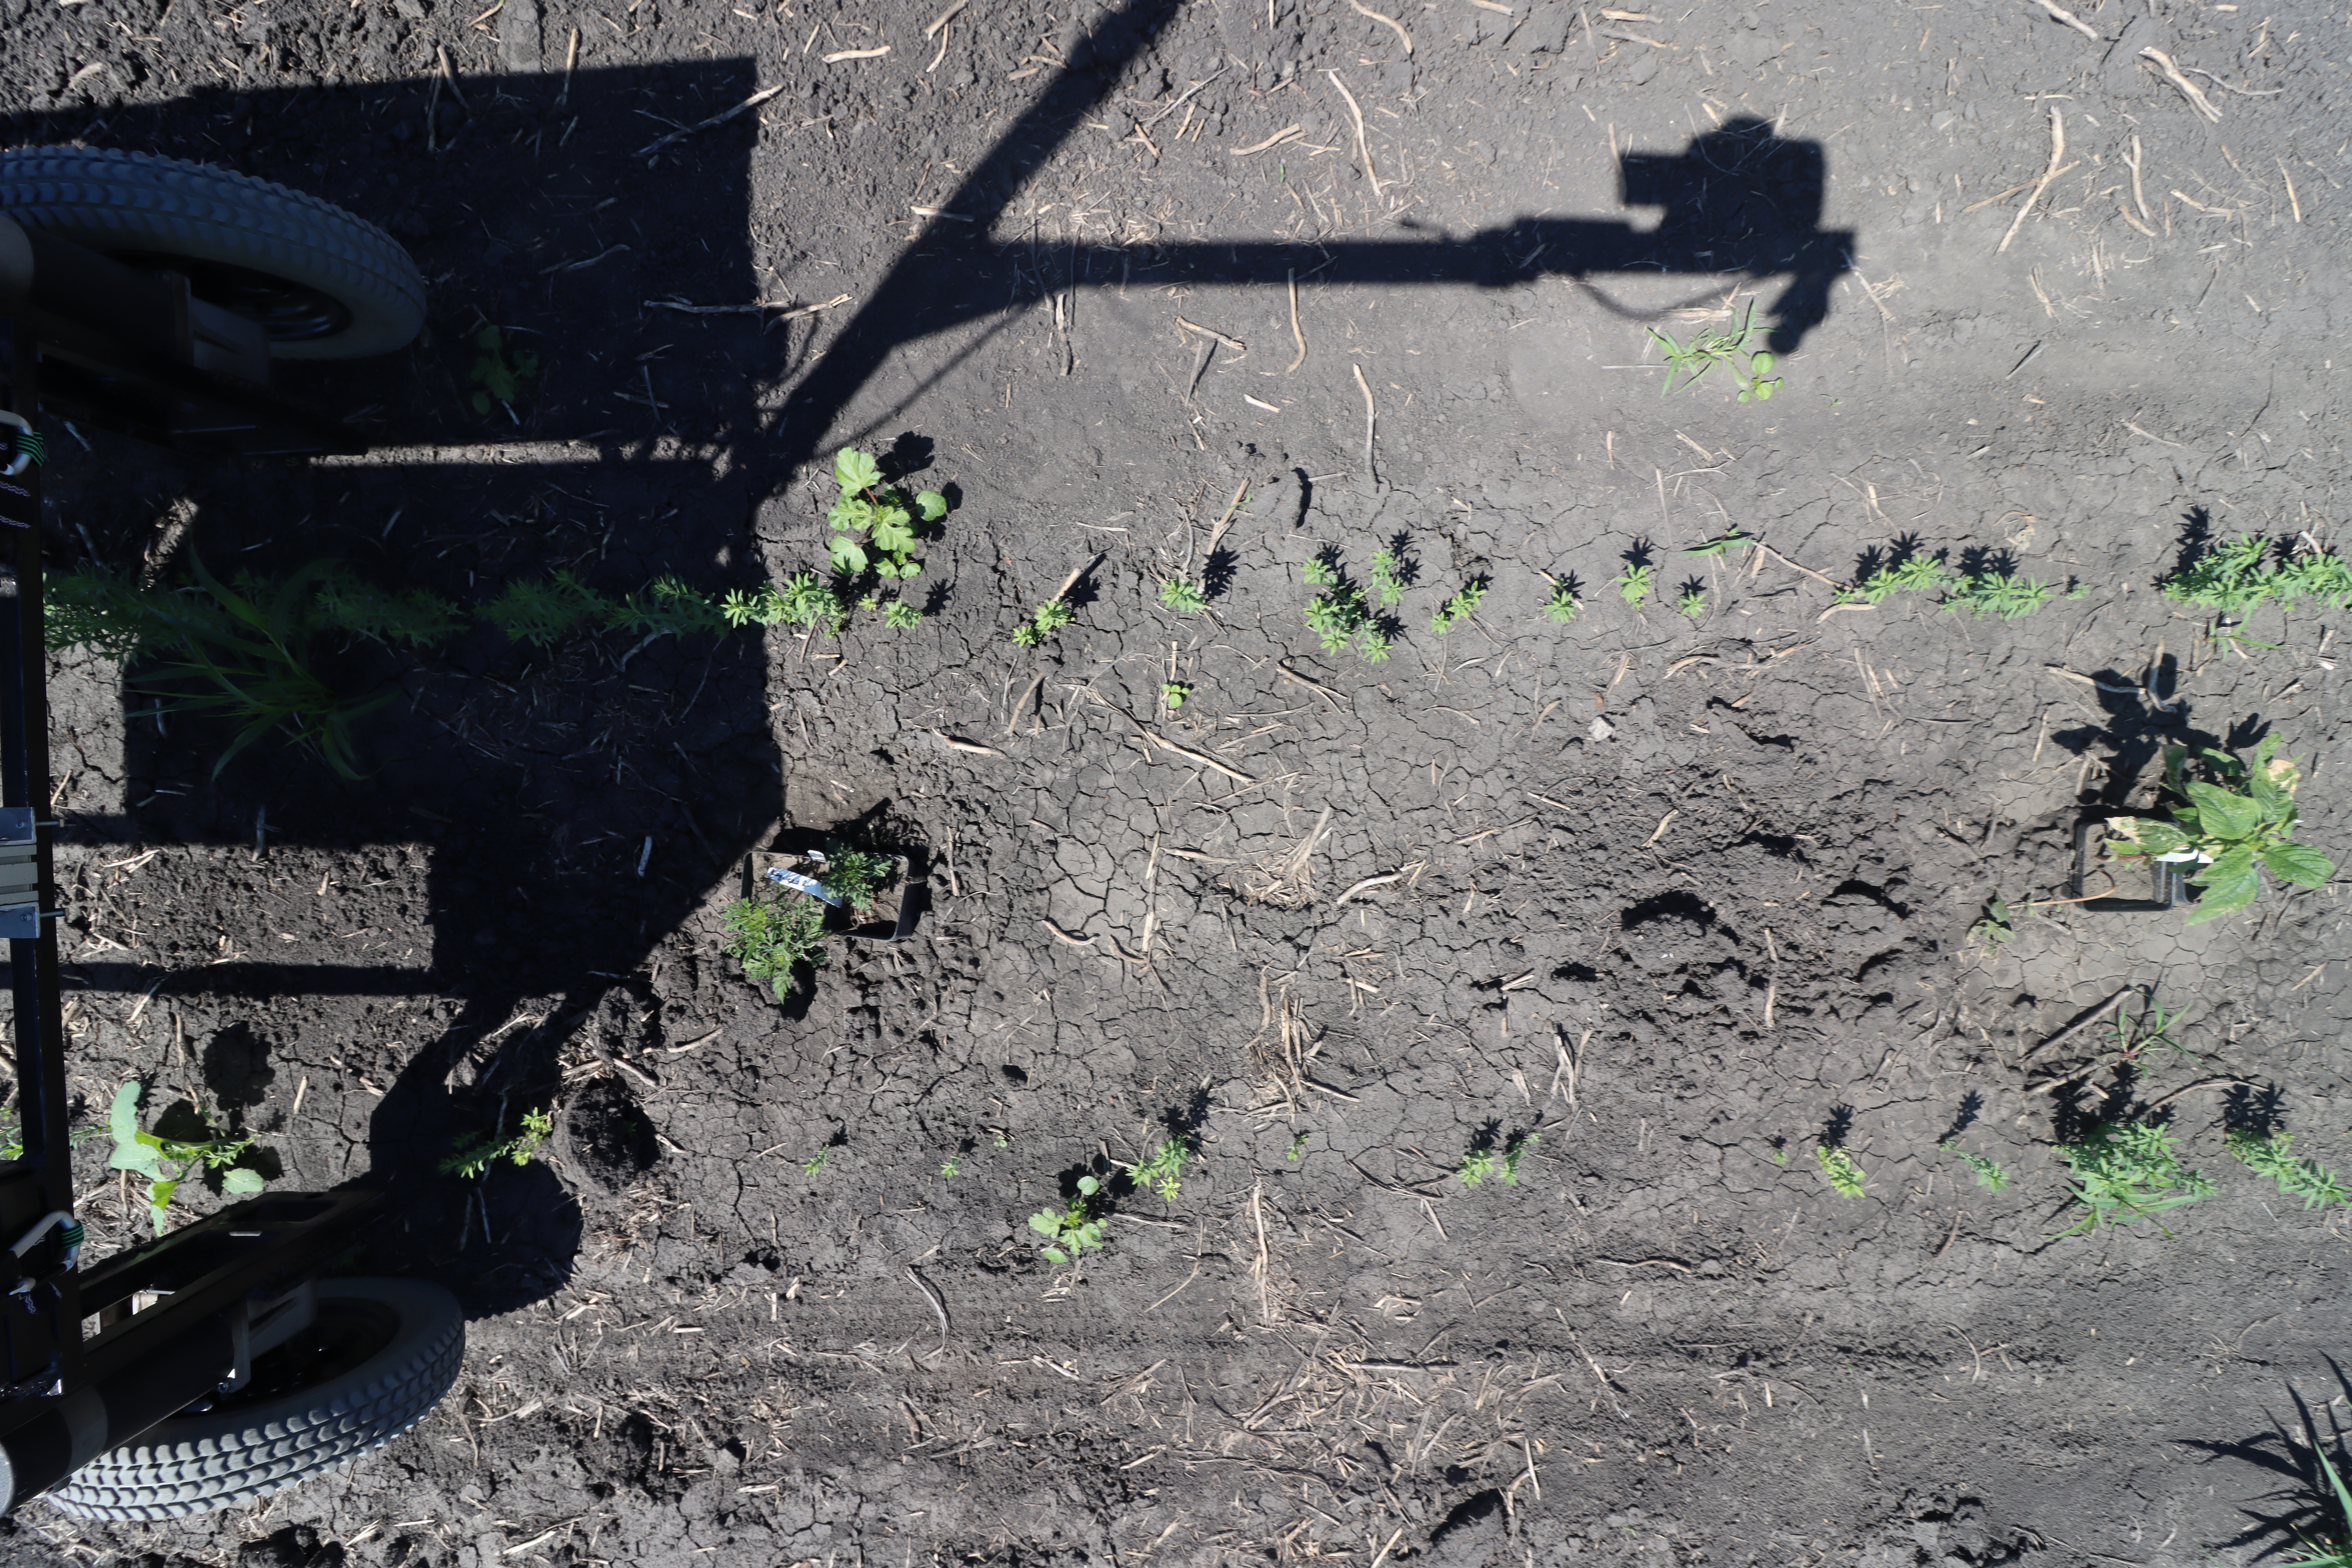
Crop: Flax
Objects: Flax, Flax, Flax, Flax, Flax, Flax, Flax, Ragweed, Waterhemp, Flax, Flax, Flax, Flax, Flax, Flax, Flax, Flax, Flax, Flax, Flax, Flax, Flax, Ragweed, Flax, Flax, Flax, Flax, Flax